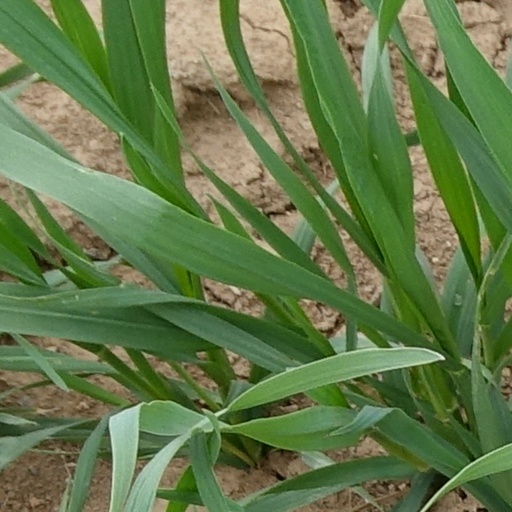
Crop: wheat